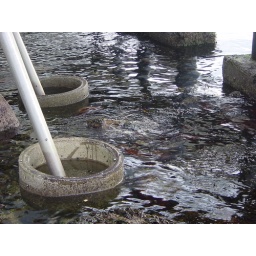
under the boat house